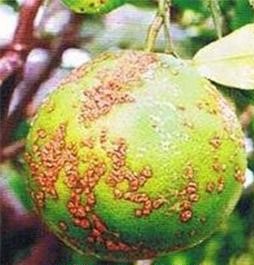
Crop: unknown
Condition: citrus_citrus_canker